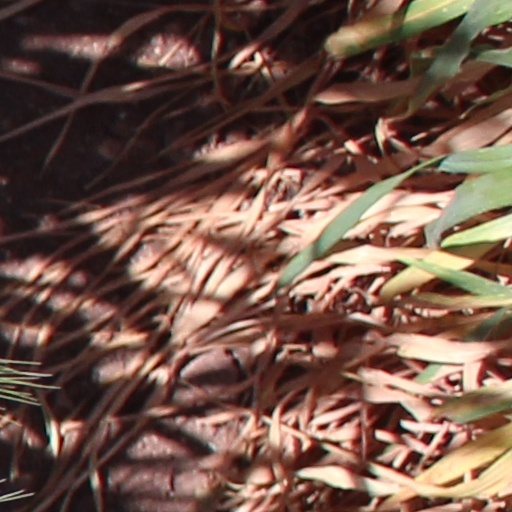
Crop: wheat